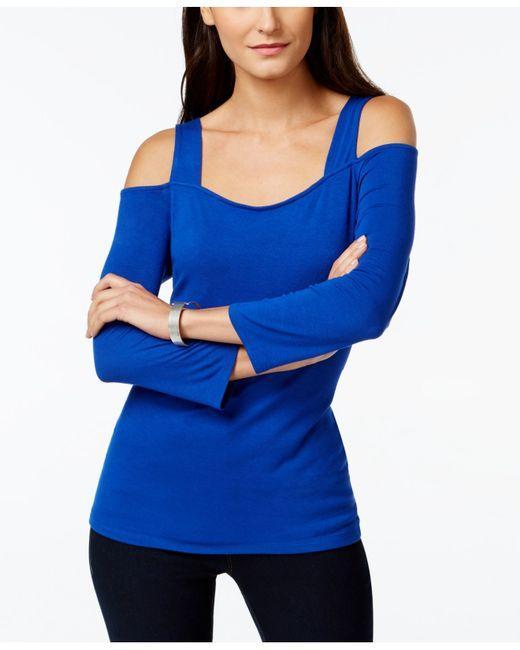
Blaue langärmelige schulterfreie Baumwollbluse, Freizeitkleidung